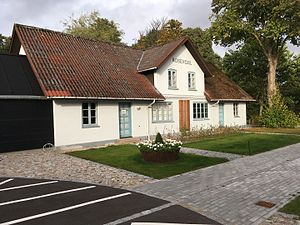
Hadsund Egnssamling / Historie / Vestergade
Hovedbygningen på Rosendal huser i dag Egnssamlingen.
Stuehuset Rosendal er i dag en del af museet i Hadsund.
Hadsund Egnssamling eller Hadsund Egnsmuseum, er et kulturhistorisk museum i Hadsund. Siden 2004 har det været en del af Nordjyllands Historiske Museum. Hadsund Egnssamling ligger i Rosendalsgården ved Hadsund Dyrehave. Museet fortæller om egnens historie siden reformationen i 1536. Siden 1975 har gården været indrettet som museum. Hadsund Egnssamling har fælles adresse med Møllehistorisk Samling, der også er en afdeling af Nordjyllands Historiske Museum, der beskæftiger sig med de gamle vand- og vindmøller.